Districts of Cartagena, Spain

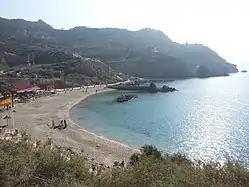
Cala Cortina, a beach in Santa Lucía district

Santa Lucía borders Cartagena Casco to the south-east, and adjoins the Mediterranean Sea to the south.